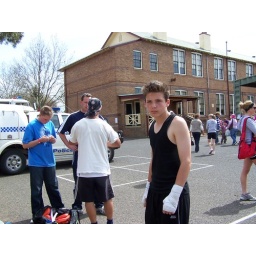
Ben was asked to do a boxing demo at a school fete, his trainer is in the background in the white shirt